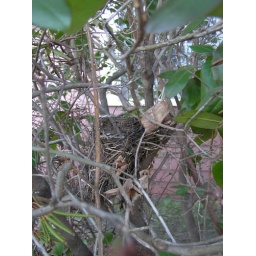
With most of the leaves gone from the rhododendron by the barn door, its secrets are revealed ... a bird nest.